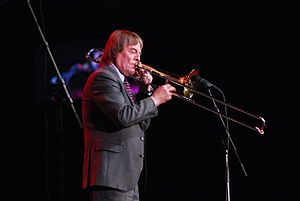
Bill Watrous
"William Russell ""Bill"" Watrous III var en amerikansk basunist.